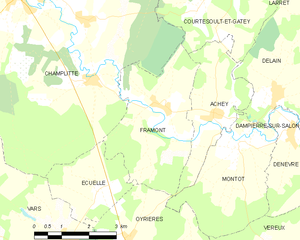
Carte des communes françaises